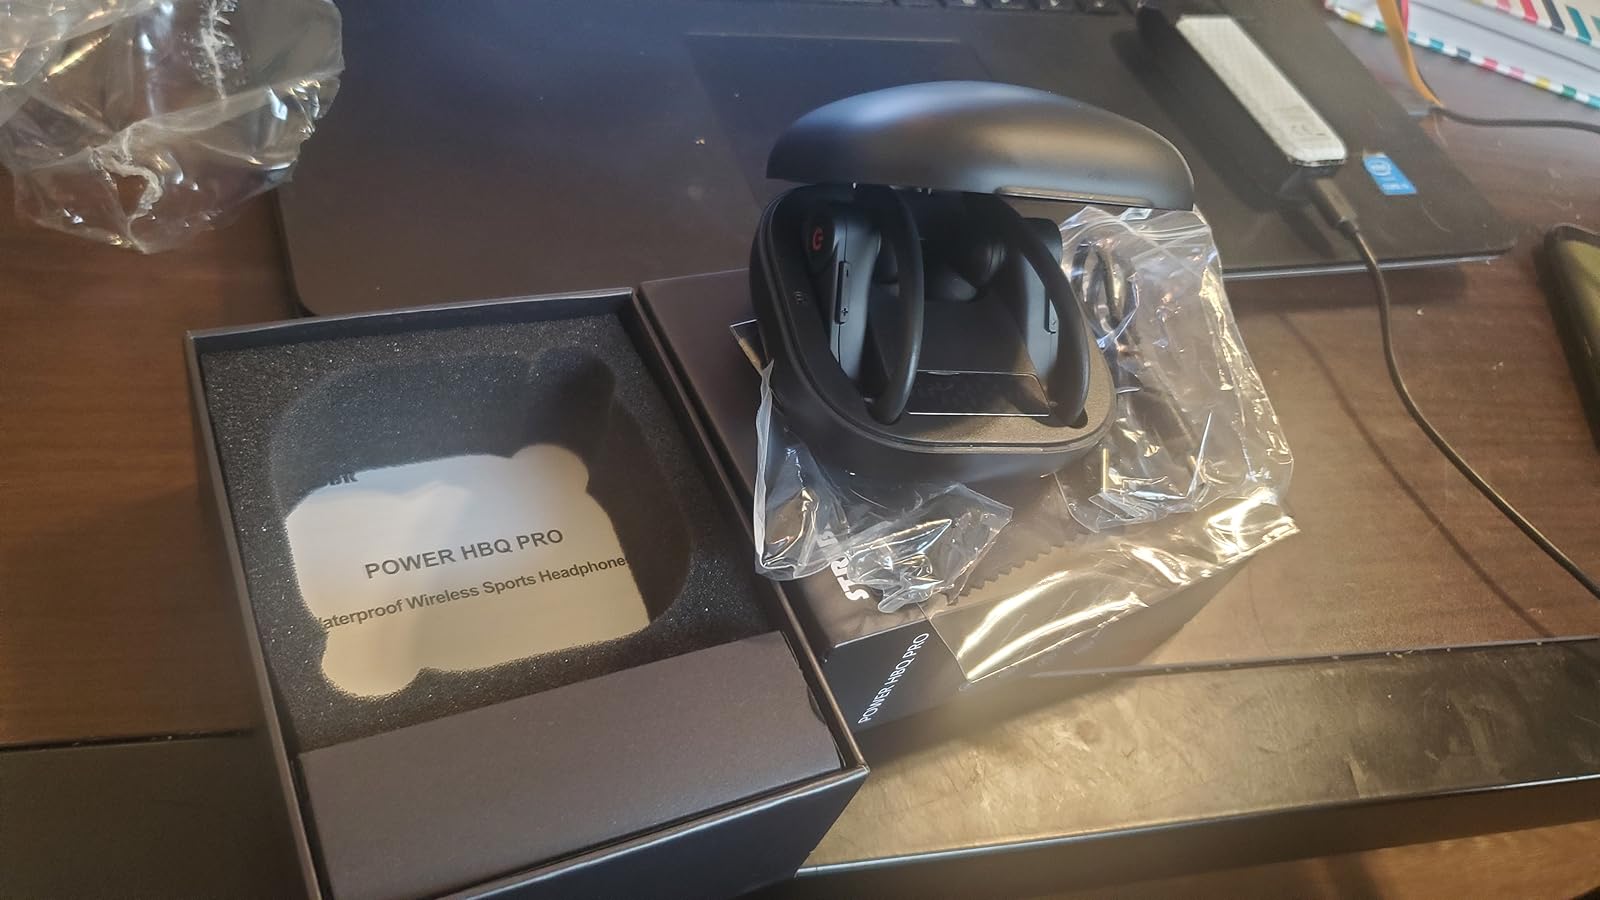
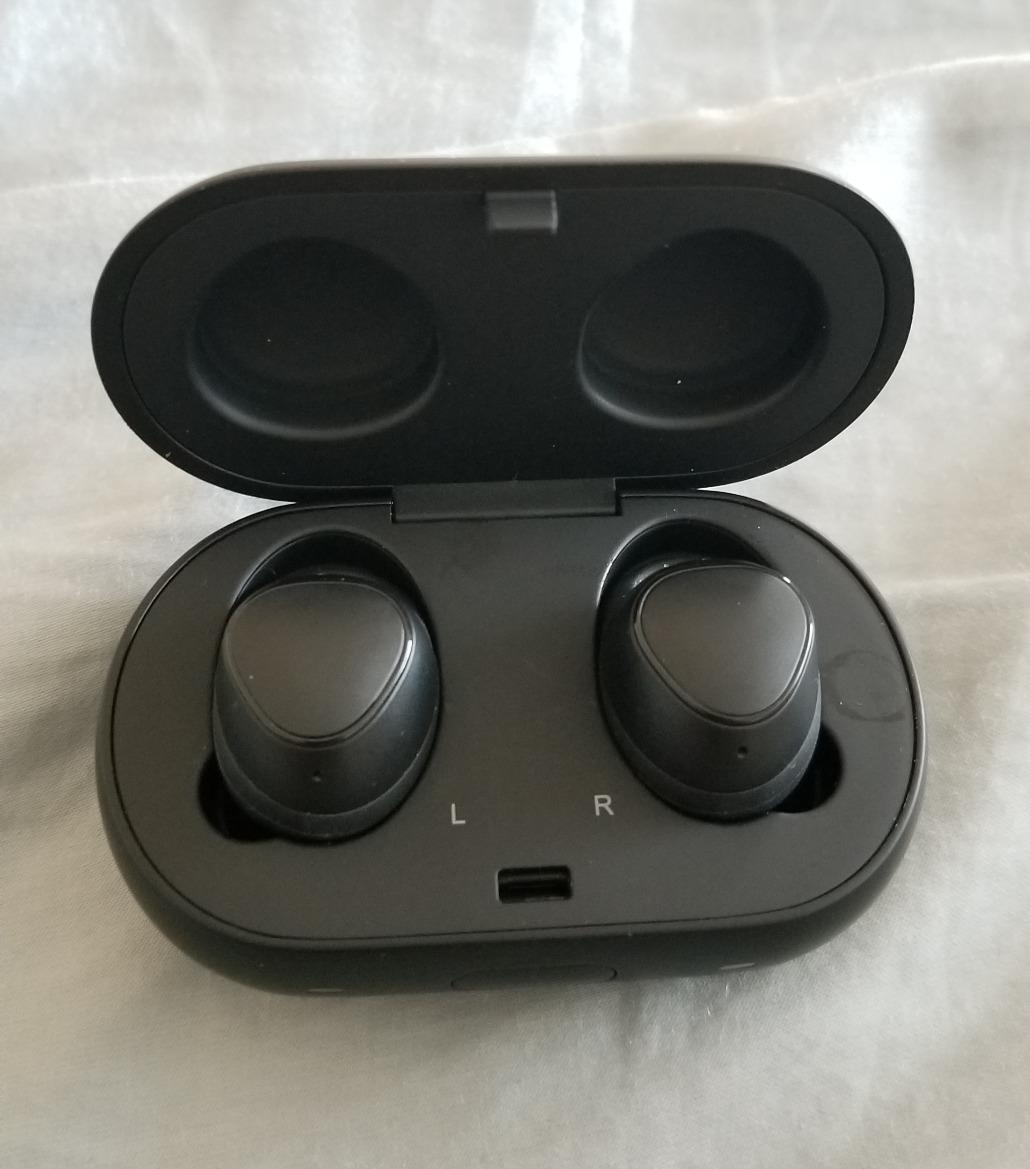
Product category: earbuds
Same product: no